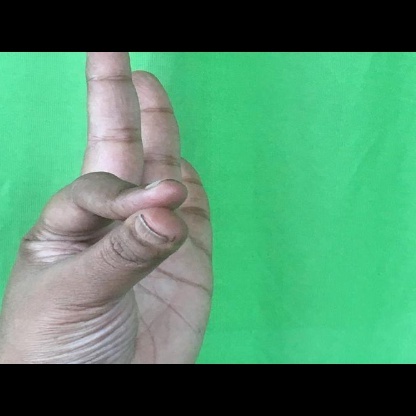
Mudra: Hamsasyam